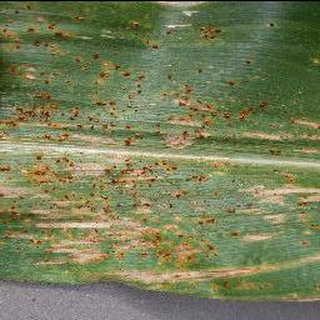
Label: corn_cercospora_leaf_spot